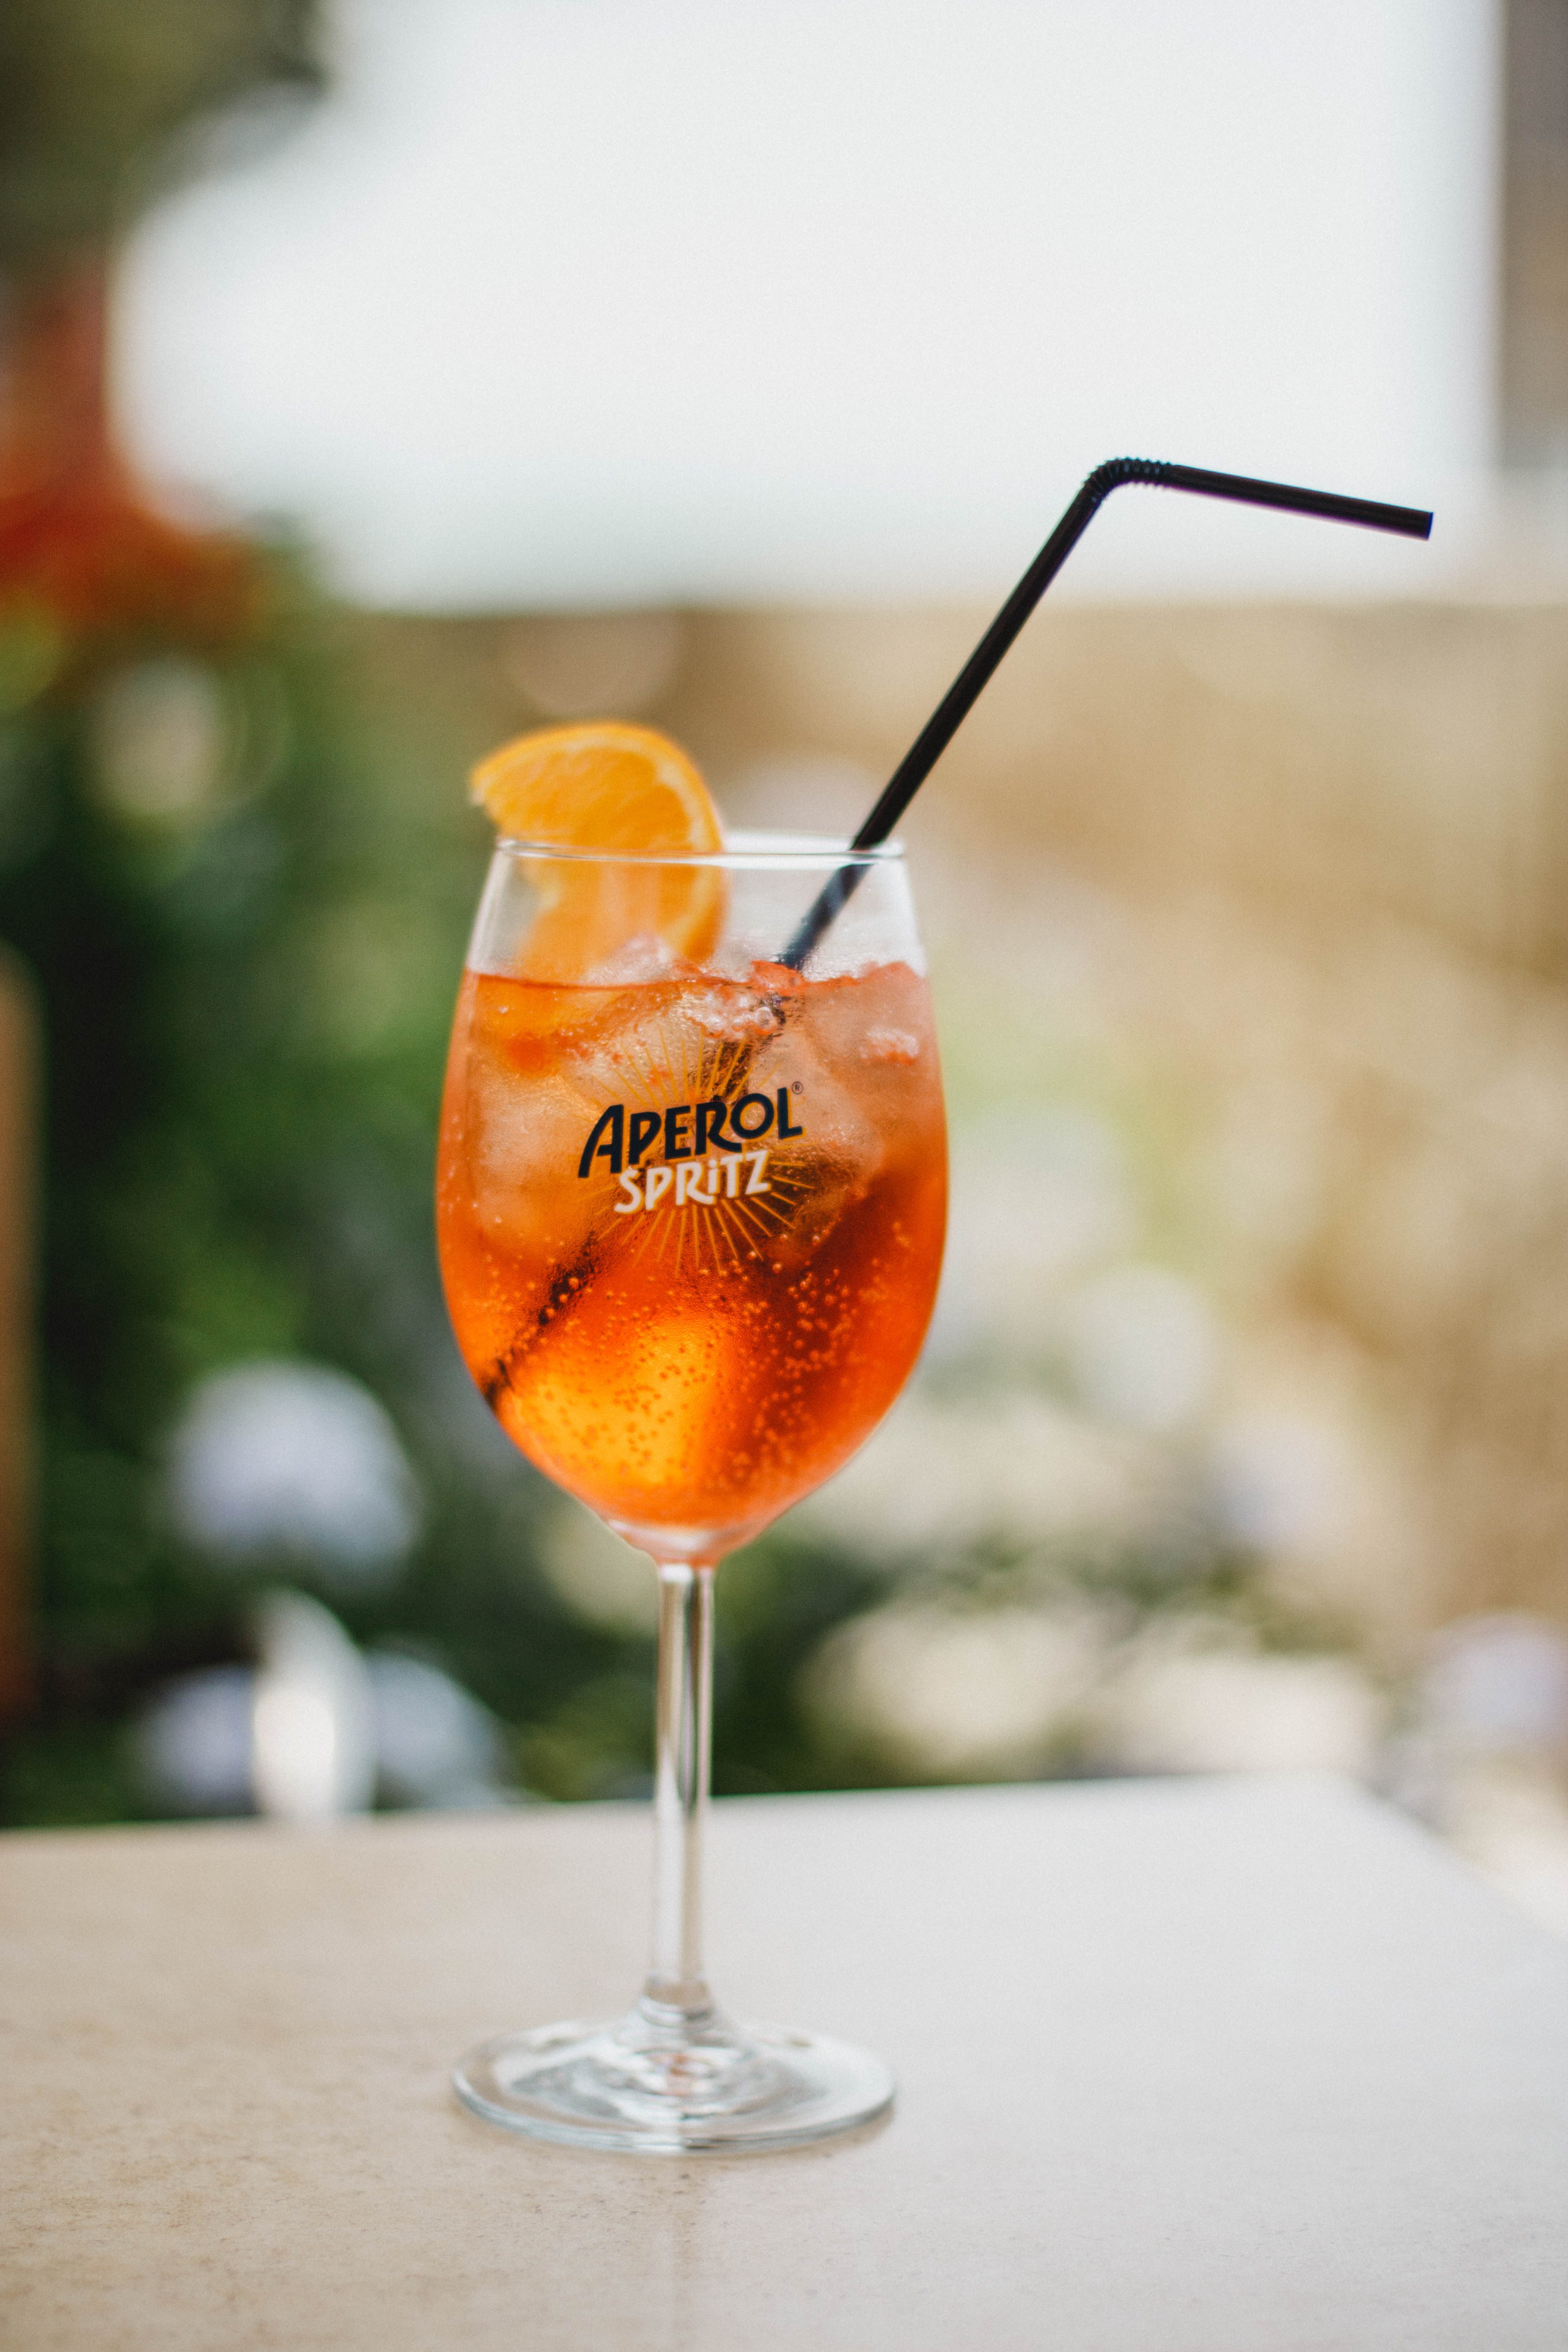
drink, juice, alcoholic beverage, cocktail, spritz, non alcoholic beverage, distilled beverage, mai tai, wine cocktail, orange drink, spritzer, classic cocktail, cocktail garnish, orange juice, Rum swizzle, aperitif, hurricane, food, Tequila sunrise, orange soft drink, bellini, champagne cocktail, fizz, daiquiri, sour, punch, ingredient, French 75, wine glass